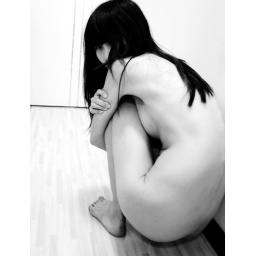
IMG_2820The black cat disappeared in the night_No.5